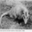
Label: possum